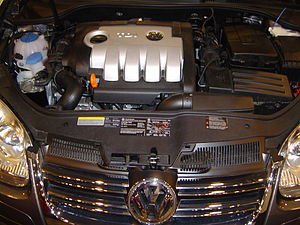
Dieselmotor
2.0 liters TDI dieselmotor i VW Jetta V
De to mest anvendte principper for stempelmotorer er ottomotor og dieselmotor, begge opkaldt efter deres opfindere. Rudolf Diesel fra Tyskland udviklede dieselmotoren i 1893-97, og Nikolaus August Otto